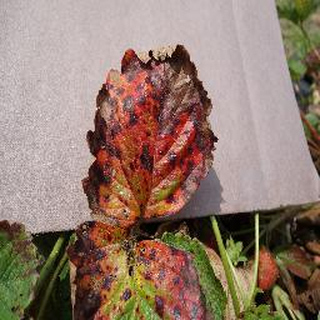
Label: strawberry_leaf_scorch